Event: Nepal Earthquake
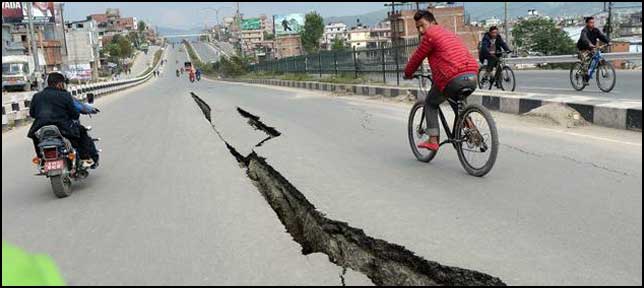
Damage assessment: no_damage